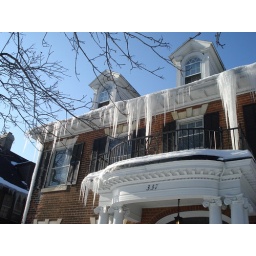
Our house in Rochester. All the houses on the street are like this. Insulation FAIL!